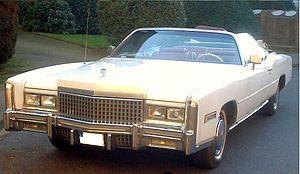
La Cadillac Eldorado est un véhicule automobile du constructeur américain Cadillac.